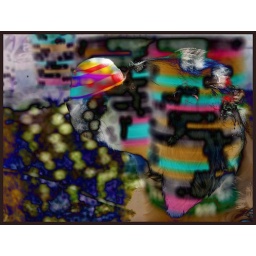
Freckles the dog likes to partake in artistic pursuits too. Large is good. Association: animal staring at toy...:)